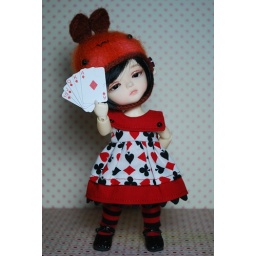
tomo says her luck is good cos she is wearing... red underpants :P. outfit set by Blair hat by Blanki